Tarui, Gifu

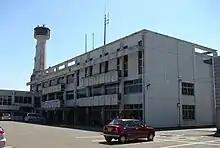
Tarui Town Hall

Tarui is located in far southwestern Gifu Prefecture, at the western end of the Nōbi Plain of Japan. The town has a climate characterized by hot and humid summers, and mild winters (Köppen climate classification "Cfa"). The average annual temperature in Tarui is 15.0 °C. The average annual rainfall is 1904 mm with September as the wettest month. The temperatures are highest on average in August, at around 27.5 °C, and lowest in January, at around 3.7 °C.